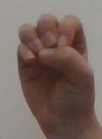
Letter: ha